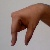
The image shows a hand gesture representing the letter 'Q' in Indian Sign Language.